Palm Beach County, Florida

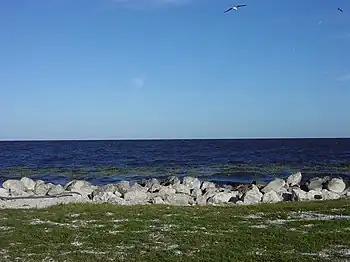
View of Lake Okeechobee from Pahokee

The county became the center of controversy during the 2000 presidential election. Allegedly, the "butterfly ballot", designed by Palm Beach County Supervisor of Elections Theresa LePore, led to an unexpectedly large number of votes for Reform Party candidate Pat Buchanan, rather than for Democrat Al Gore. Due to the aforementioned "butterfly ballot" and the closeness of the statewide results between Gore and Texas Governor George W. Bush, the Florida Supreme Court mandated manual recounts in all counties with disputed results. However, the Supreme Court of the United States overturned the decision in "Bush v. Gore" on December 12, allowing Florida Secretary of the State Katherine Harris to award the 25 electoral votes to Bush, as Harris's tally prior to the state-ordered recounts placed him ahead of Gore by 537 popular votes. In turn, this gave Bush victory in the national election.